TT1

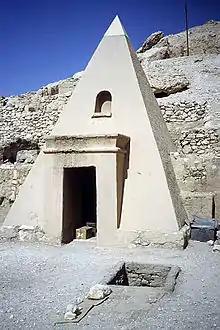
Restored and reconstructed pyramid chapel of Sennedjem with shaft entrance in the foreground

Sennedjem's chapel is flanked on the north side by the smaller pyramid-chapel of Khonsu. Due to lack of space, its walls are initially vertical before sloping to become a pyramid. The pyramidion of Khonsu's chapel depicts Khonsu, his wife Tamaket and their son Nekhenmut; it is now in the Museo Egizio in Turin, Italy. This is the only one of the three chapels to preserve painted decoration. The decoration on the interior of the door frame depicts Khonsu's brother Khabekhnet and his second wife Isis. Another preserved piece of decoration depicts two fragmentary underworld deities. The scene was likely similar to that seen in the burial chamber of TT1, where the deceased couple appear in adoration of a series of gods. The south wall featured the funeral procession. The lower register shows the funerary sledge pulled by men and two oxen and accompanied by women. The scene continued onto the rear (west) wall, where the mummy, supported by a kneeling man, stands before a pyramid chapel; priests administer funerary rites. A band of hieroglyphic text, preserved only in small sections, gave Khonsu's name and title, and served to divide the wall decoration from the ceiling all around the chapel.